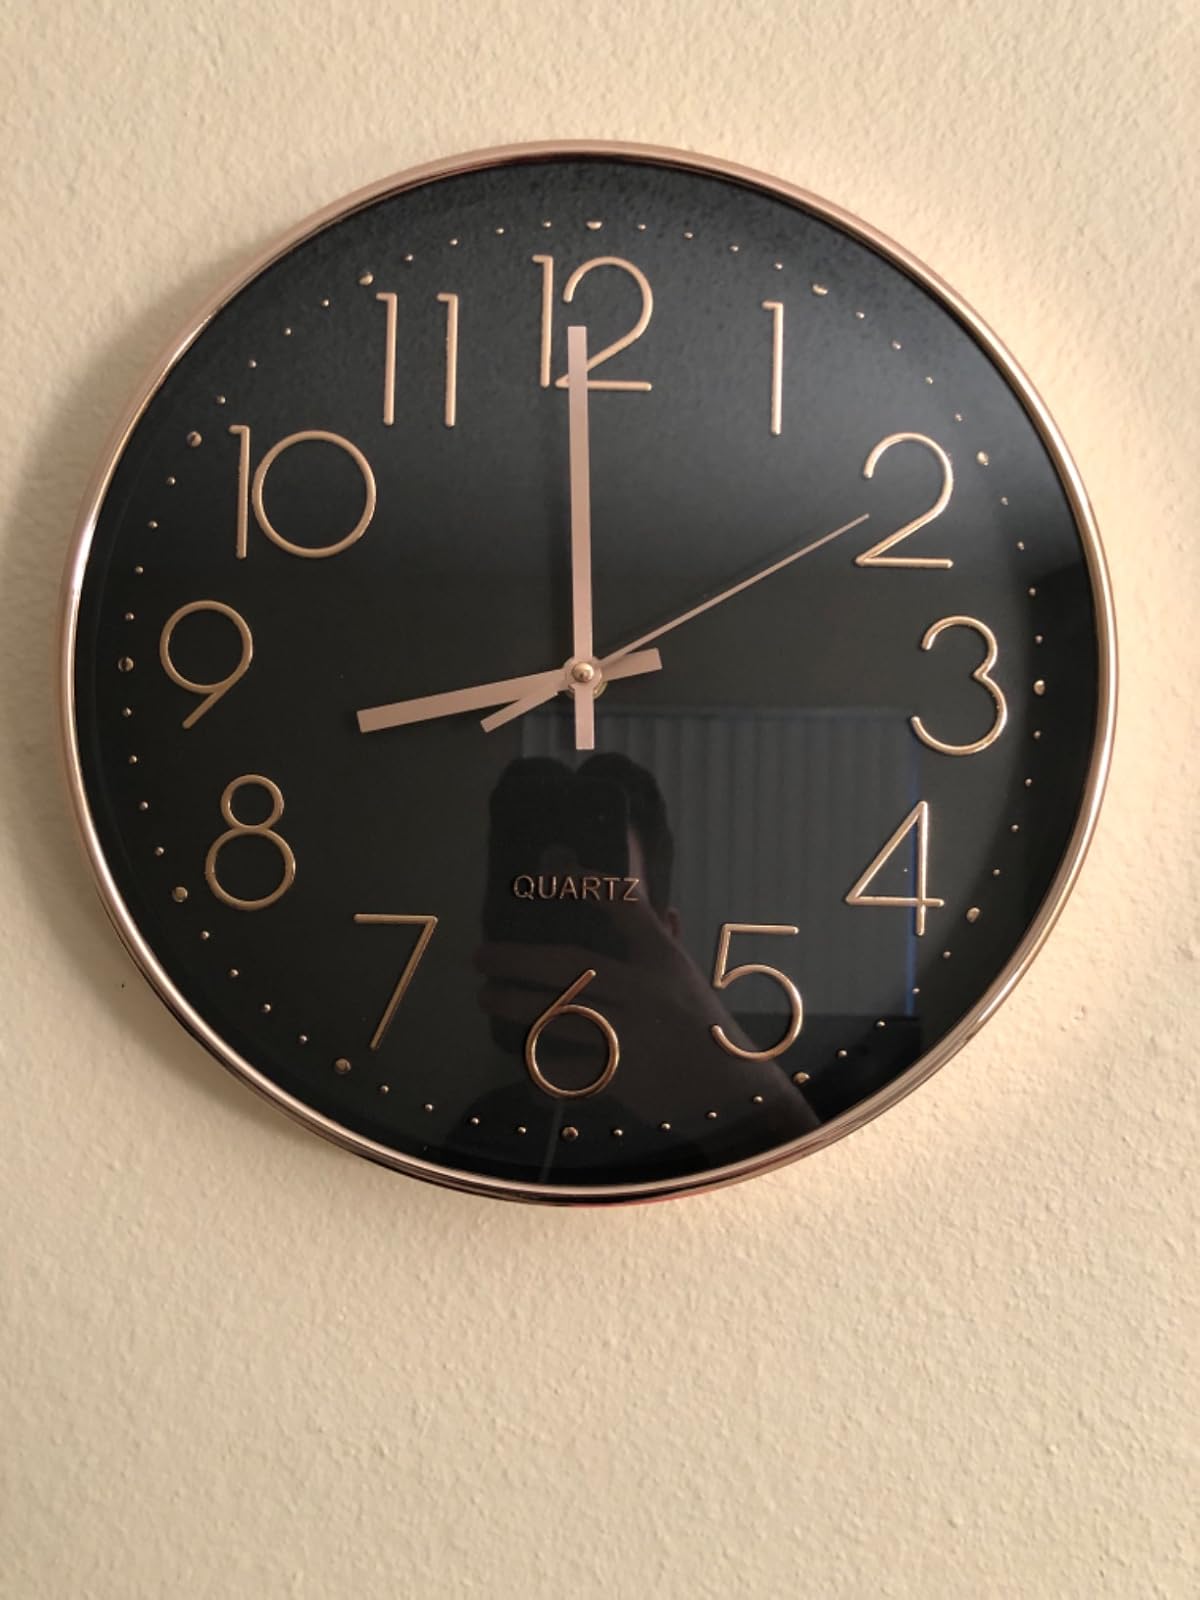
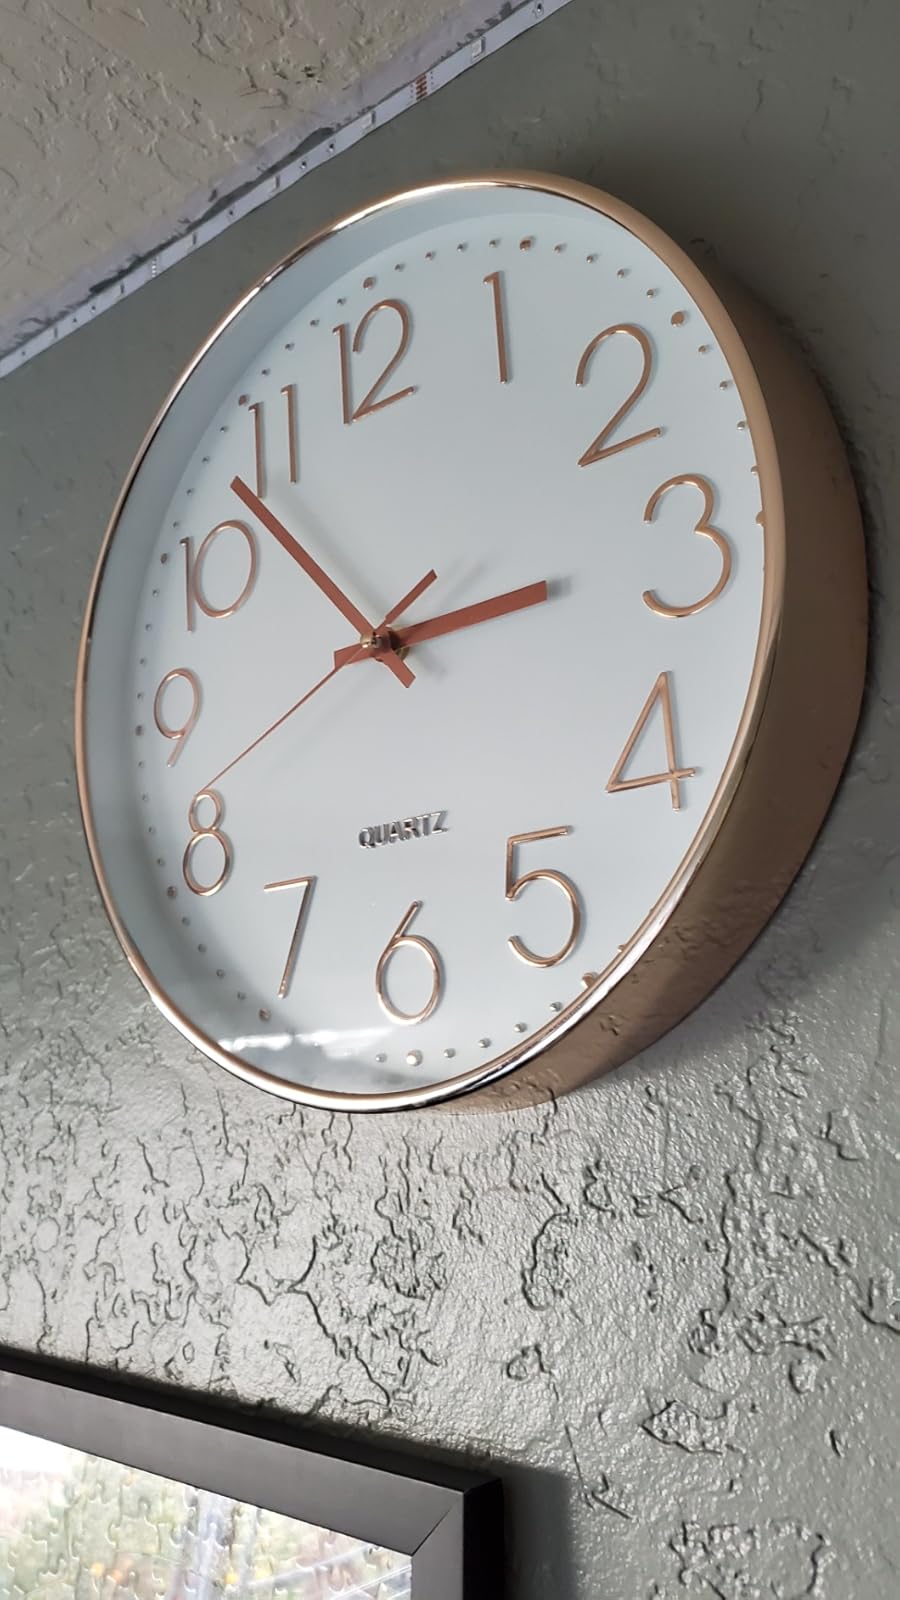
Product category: clock
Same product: no